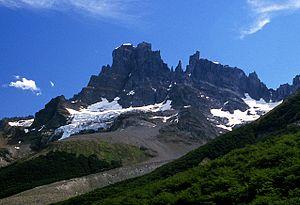
La réserve nationale Cerro Castillo est une réserve naturelle située au sud de Coyhaique, dans la région Aisén del General Carlos Ibáñez del Campo, au Chili. La réserve a été nommée d'après le cerro Castillo, son point culminant et la principale attraction des environs. La carretera Austral passe à travers la réserve.